San Francisco Committee of Vigilance

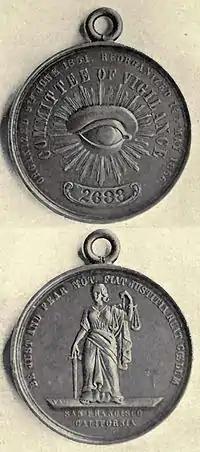
1856 Committee of Vigilance medallion inscribed: "Organized 9th June 1851. Reorganized 14th May 1856. "Be Just and Fear Not"." The eye symbol was borrowed from Freemasonry, but in its 1856 vigilante context conveyed surveillance as a means of social discipline, not the Masonic meaning of scientific and aesthetic knowledge. Note that Lady Justice is not blindfolded.

The 1851 Committee of Vigilance was inaugurated on June 9 with the promulgation of a written doctrine declaring its aims and hanged John Jenkins of Sydney, Australia, on June 10 after he was convicted of stealing a safe from an office in a trial organized by the committee: grand larceny was punishable by death under California law at the time. The June 13 "Daily Alta California" printed this statement: